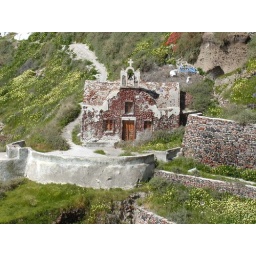
Little stone chapel in Santorini, Greece. Looks cool with the red rock.